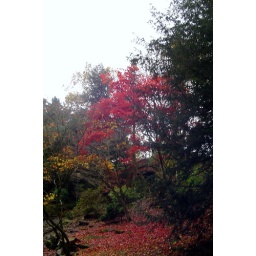
Just a red tree in &amp;quot;The Glen&amp;quot;